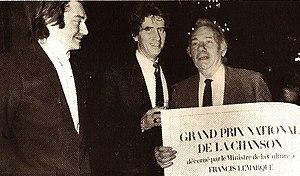
de gauche à droite Alain Meilland (directeur du Centre Régional de la Chanson de Bourges) Jack Lang (Ministre de la Culture) Francis Lemarque (auteur compositeur interprète) lors de la remise des grands prix du Ministère de la Culture (catégorie chanson) en juin 1982 à l'Opéra de Paris.
Alain Meilland, né le 15 février 1948 à Feurs et mort le 15 octobre 2017 à Bourges, est un chanteur, comédien, metteur en scène français libertaire, et le cofondateur du Printemps de Bourges.
À Paris est une célèbre chanson française de 1946, de l'auteur-compositeur-interprète Francis Lemarque qui l’interprète sur un 78 tours. Son interprétation par Yves Montand à partir de 1948 en fait un grand standardde la chanson française, de son répertoire, et des chansons sur Paris.
Nathan Korb, dit Francis Lemarque, est un auteur-compositeur-interprète et poète français, né le 25 novembre 1917 à Paris et mort le 20 avril 2002 à La Varenne-Saint-Hilaire.